Mario + Rabbids Kingdom Battle

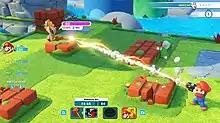
Mario attacking an enemy Rabbid from behind cover

Gameplay follows Mario and a cast of other "Mario" and "Rabbids" characters of the player's choosing, including Luigi, Princess Peach, Yoshi and a quartet of Rabbids akin to the aforementioned "Mario" characters with exaggerated personalities. They are guided by a small robot named Beep-0. The campaign story mode is split up into four unique locations, or "worlds", each of which has a linear path to completion. In each world, some puzzles must be completed for progression, or give weapons and collectibles when solved. When a world is completed, Beep-0 learns a new ability to solve puzzles. Two unique weapons can be unlocked by connecting the console to any one of several Amiibo figurines.